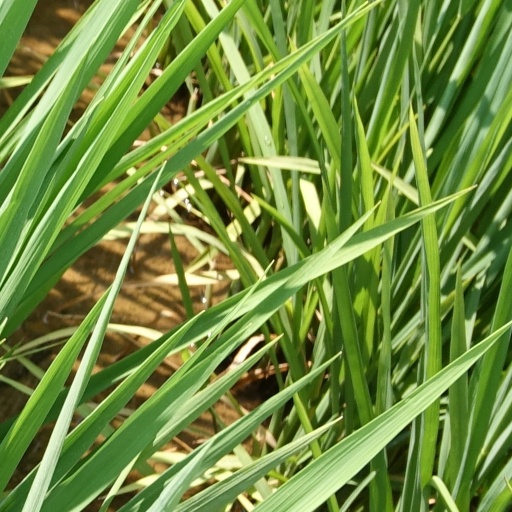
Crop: rice